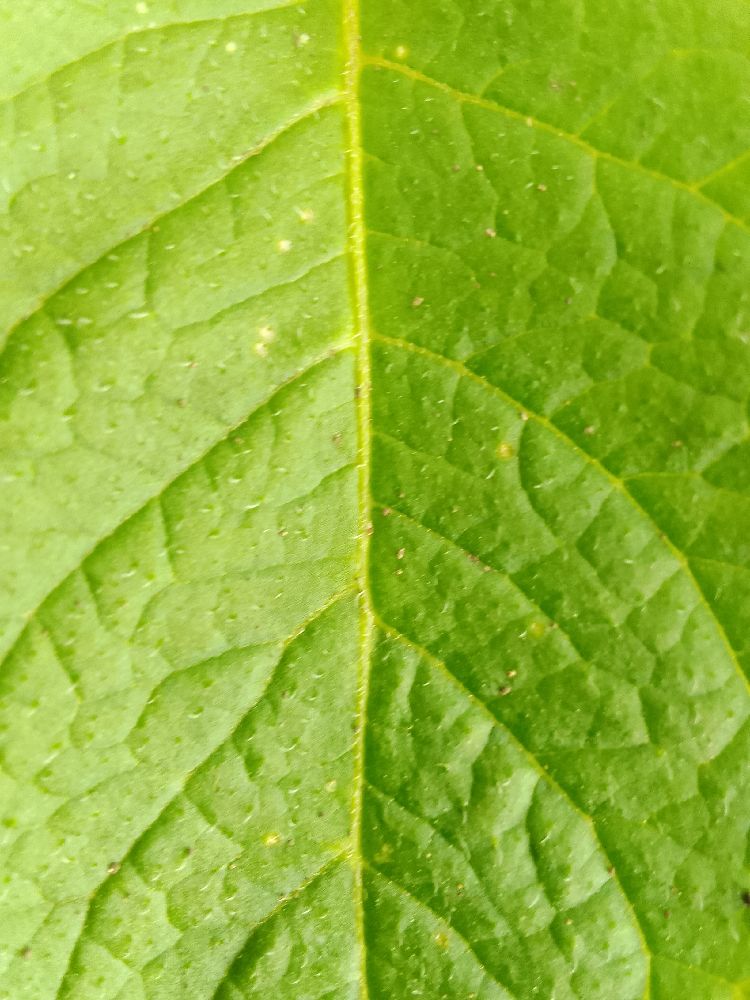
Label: Healthy